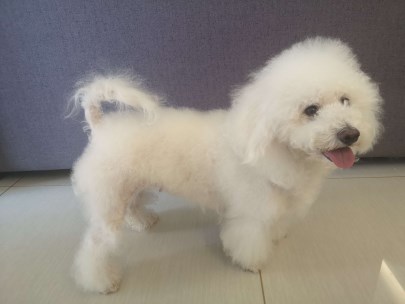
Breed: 3083-n000117-Bichon_Frise